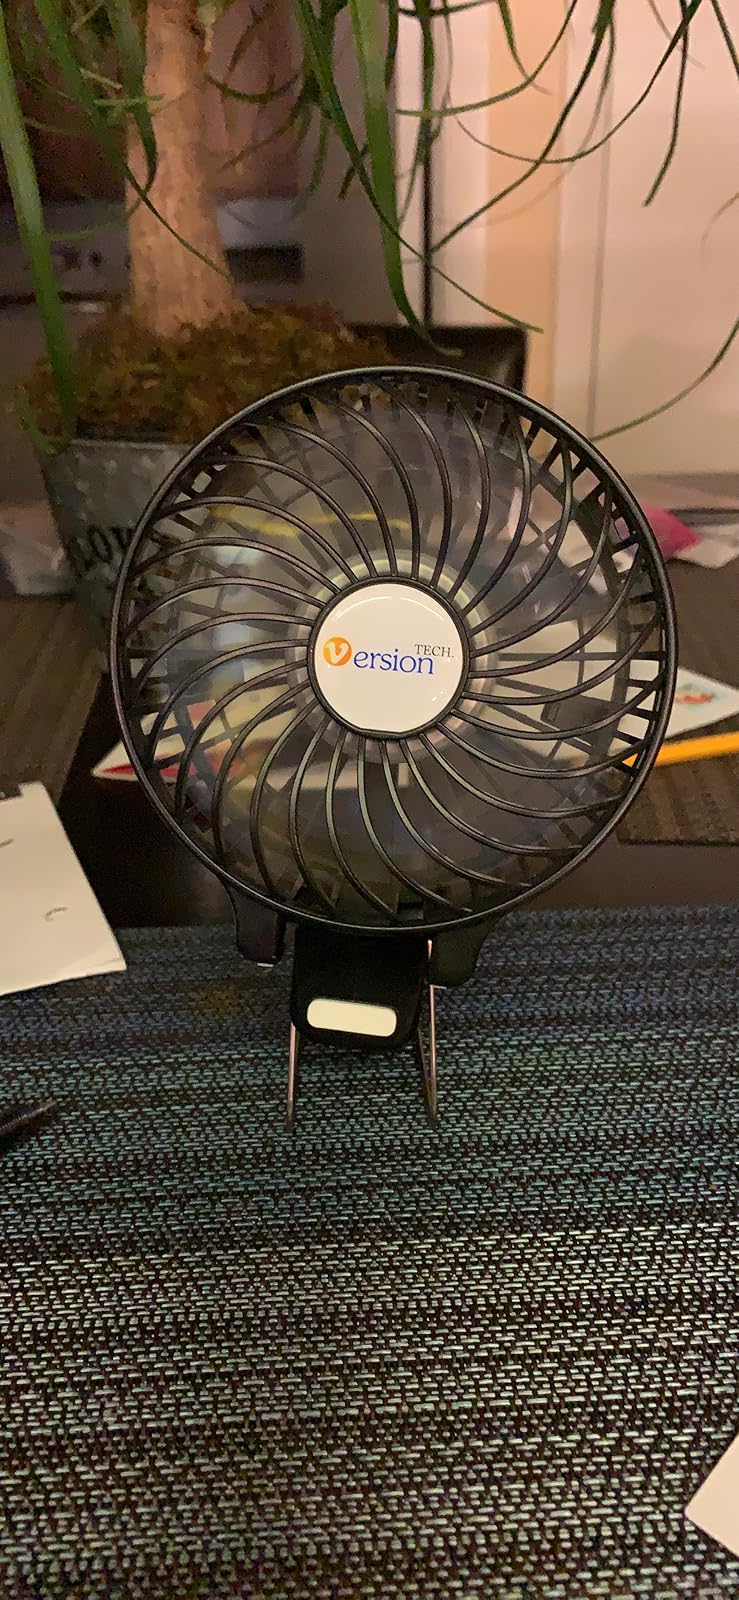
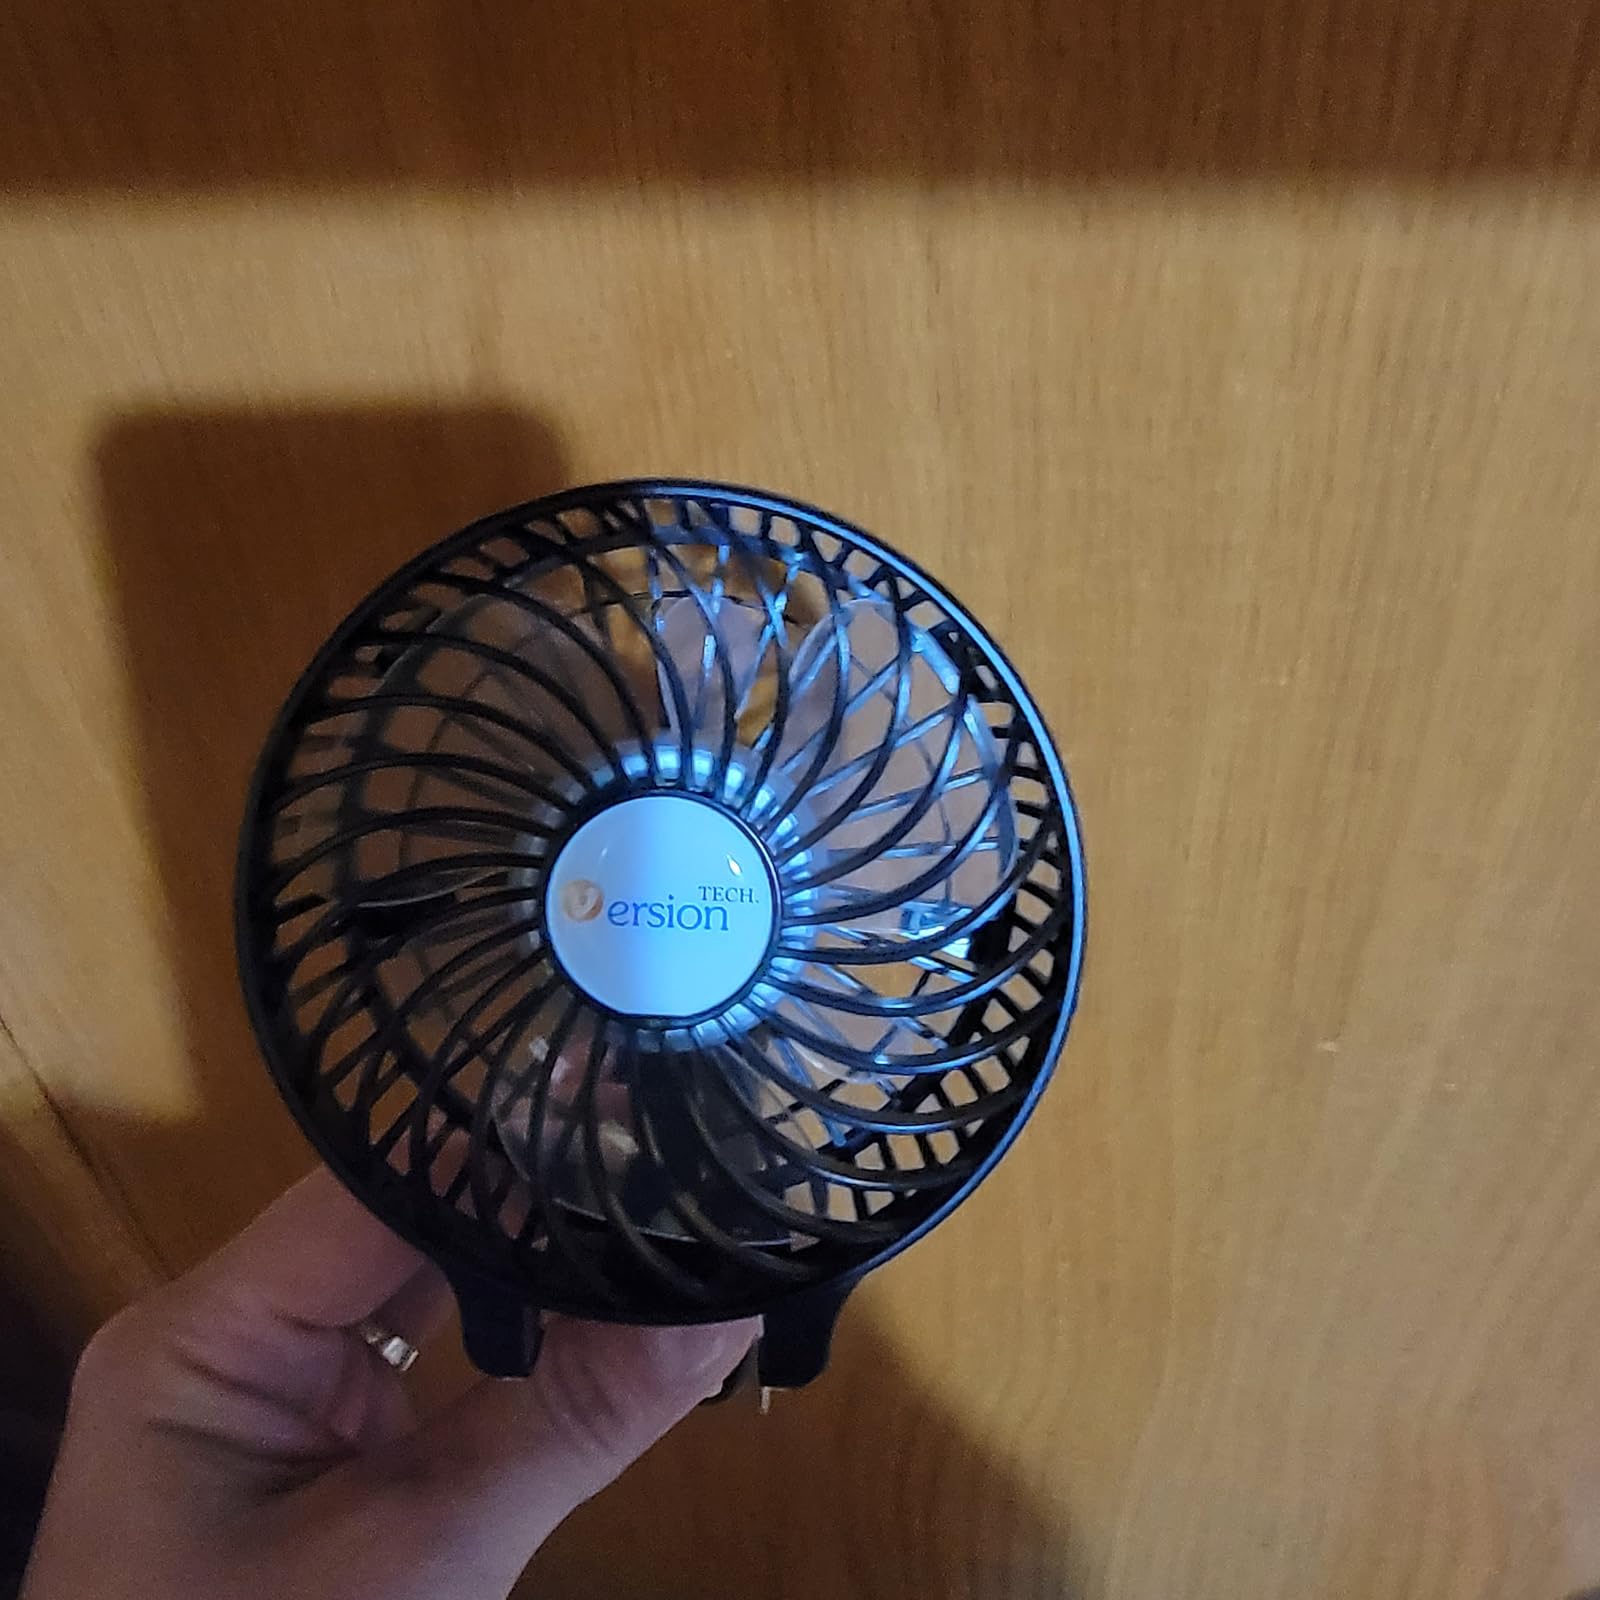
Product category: fan
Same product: yes